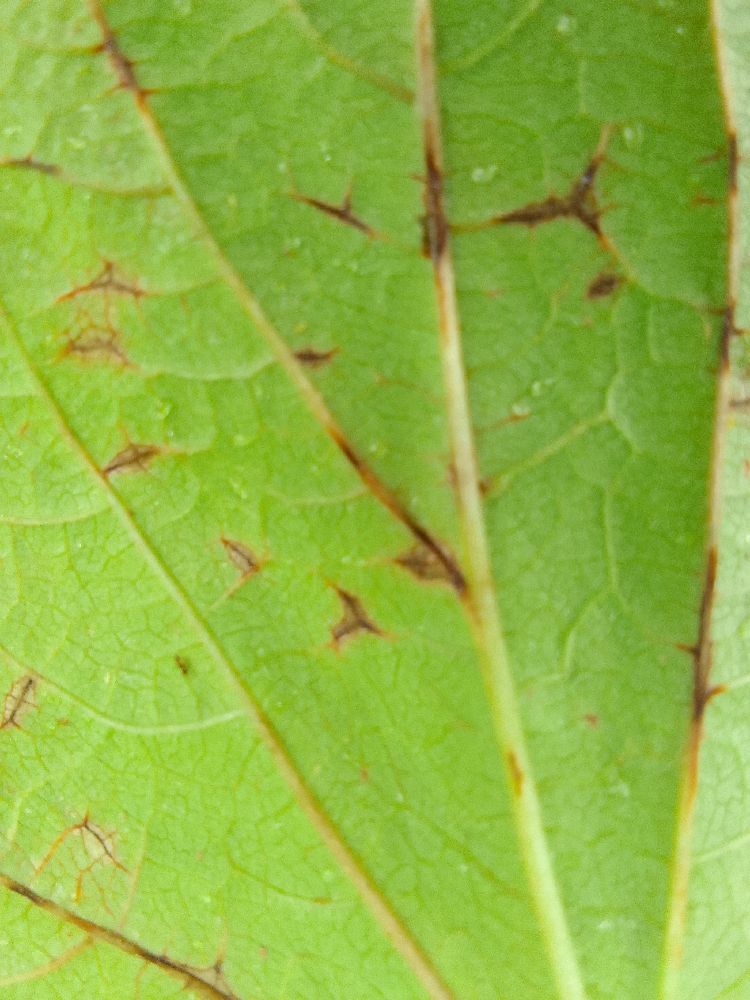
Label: anthracnose